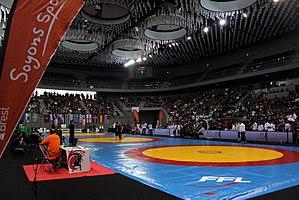
La salle Arena à Brest accueille les championnats d'Europe de luttes interceltiques du 20 au 23 avril 2016
La Brest Arena est une salle de spectacles sportifs et événementiels d'une capacité de 2 000 à 5 000 places, située à Brest, en France. Inaugurée le 13 septembre 2014, elle a pour vocation d'accueillir à la fois des grandes compétitions sportives, des entraînements d'équipes, et des concerts de grande ampleur.
Le gouren ou lutte bretonne est un sport individuel pratiqué entre deux athlètes, hommes ou femmes. Il est pratiqué principalement en Bretagne, mais aussi dans quelques régions voisines, en particulier à travers les rencontres internationales organisées par la FILC, par exemple en Cornouailles, en Écosse et un skol de Gouren a même vu le jour à La Nouvelle-Orléans, dans le Sud des États-Unis.